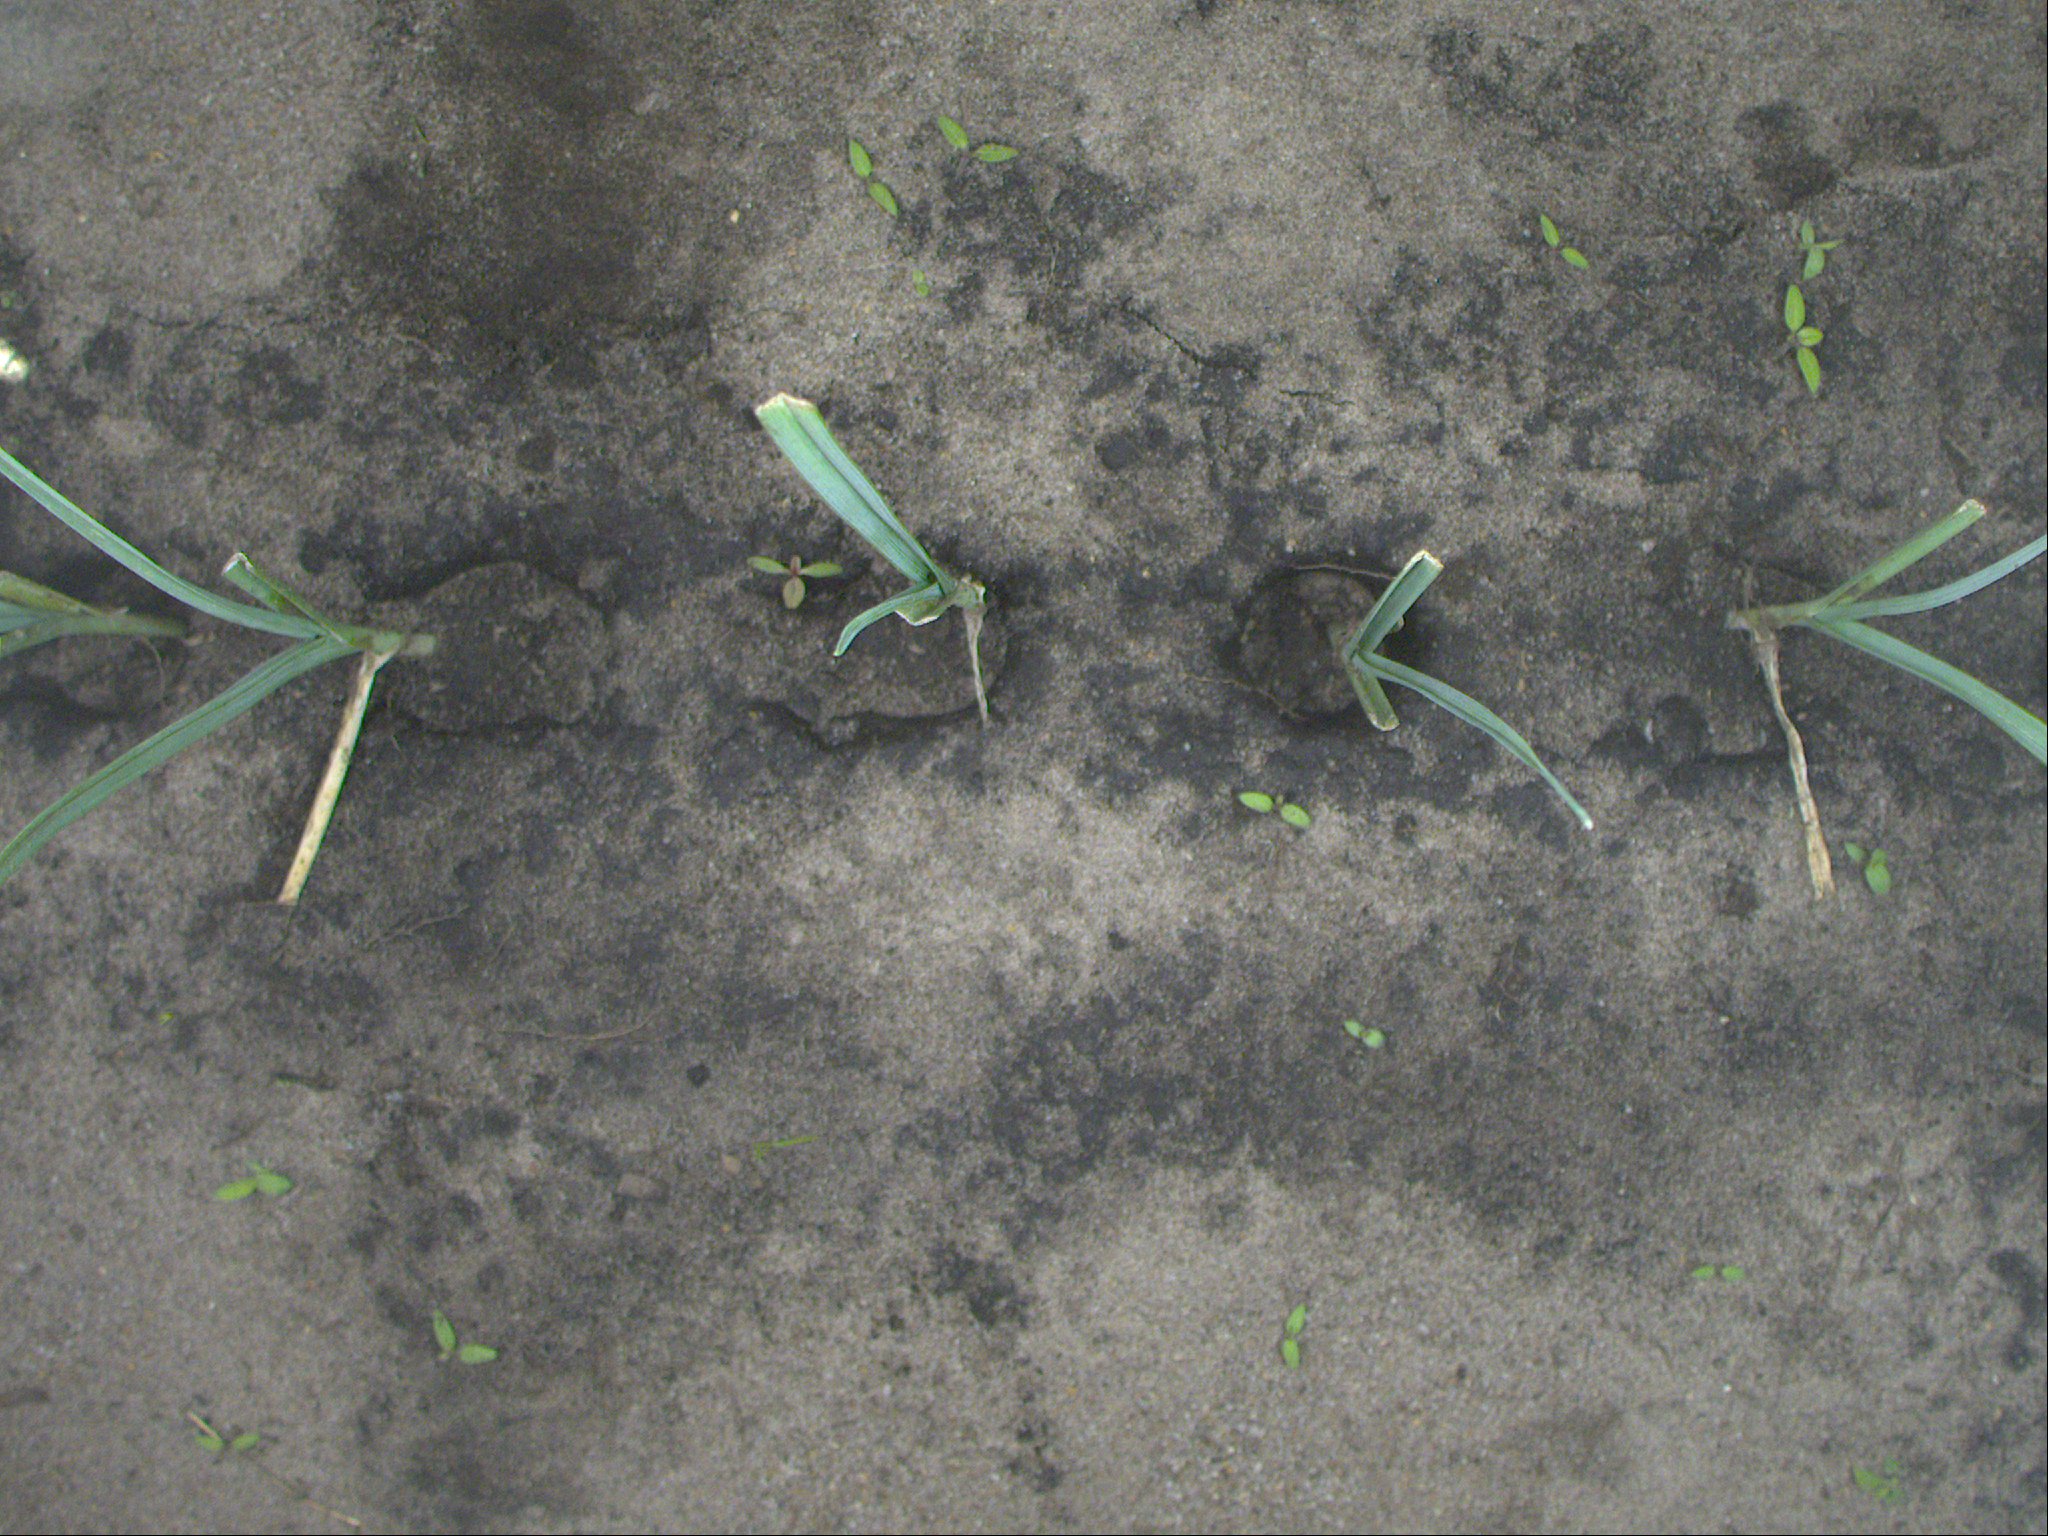
Crop: leek
Objects: leek, leek, leek, leek, leek, stem_leek, stem_leek, stem_leek, stem_leek, stem_leek